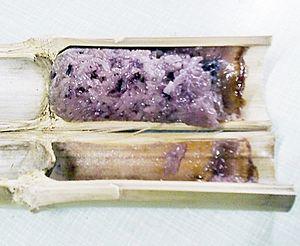
Khao lam ข้าวหลาม riz gluant cuit avec du lait de noix de coco dans un tube de bambou thailand
La Thaïlande, en forme longue le royaume de Thaïlande, est un pays d’Asie du Sud-Est. Avant 1939, il s’appelait le royaume de Siam. Il est bordé au sud-ouest et au nord-ouest par la Birmanie, au sud par la Malaisie, au sud-est par le Cambodge et au nord-est par le Laos. Sa capitale est Bangkok. La langue officielle est le thaï et la monnaie le baht. C’est une monarchie constitutionnelle depuis 1932 dans laquelle le roi est officiellement le chef de l'État, chef des Forces armées, partisan de la religion bouddhiste et défenseur de toutes les confessions. Sur un plan politique, la Thaïlande a connu 19 coups d'État tentés ou réussis par l'armée depuis 1932, le dernier en date ayant eu lieu le 22 mai 2014. Depuis 1946, plusieurs générations de Thaïlandais n'ont connu qu'un souverain, Bhumibol Adulyadej, dont le règne a duré soixante-dix ans, jusqu'à sa mort le 13 octobre 2016. Son fils Vajiralongkorn lui a succédé le 1ᵉʳ décembre 2016. Il est le 10ᵉ souverain de la dynastie Chakri qui règne depuis 1782.
La cuisine thaïlandaise, bien que semblable en certains points avec celle de ses voisins chinois, indiens et birmans, se démarque par des saveurs et ingrédients originaux : curry, menthe, citronnelle, coriandre, basilic rouge. Pimentée à l'excès pour le palais occidental et presque toujours accompagnée de nuoc mam, elle rencontre un succès international croissant. Voici donc une liste des ingrédients utilisés en cuisine thaïlandaise.